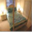
Label: bed